Funda Vanroy

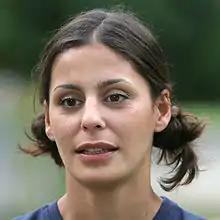
Vanroy in 2009

In addition to her first appearances on television, Vanroy also learned to act. In addition to her work on TV she moderated events, she stood for the "Nicolaidis Stiftung", which she also supports herself, as well as for various "Audi" events, at "CeBIT" and also at the "Marchon Crystal Sky Award 2011" on the stage. Among other things, she moderated the "IDIZEM Dialog-Preis" and was a surprise speaker in the Bavarian State Parliament at the Bavarian Integration Prize.